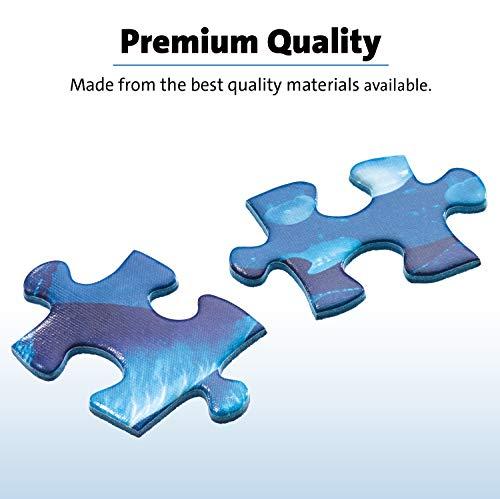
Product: Ravensburger Tranquil Sunset 14833 500 Piece Puzzle for Adults, Every Piece is Unique, Softclick Technology Means Pieces Fit Together Perfectly
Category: Toys & Games | Puzzles | Jigsaw Puzzles
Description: Great Condition.
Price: $14.99
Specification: ProductDimensions:13.2x9x1.5inches|ItemWeight:8.8ounces|ShippingWeight:1.11pounds(Viewshippingratesandpolicies)|ASIN:B07MWWLB1L|Itemmodelnumber:14833|Manufacturerrecommendedage:12yearsandup